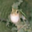
Label: frog